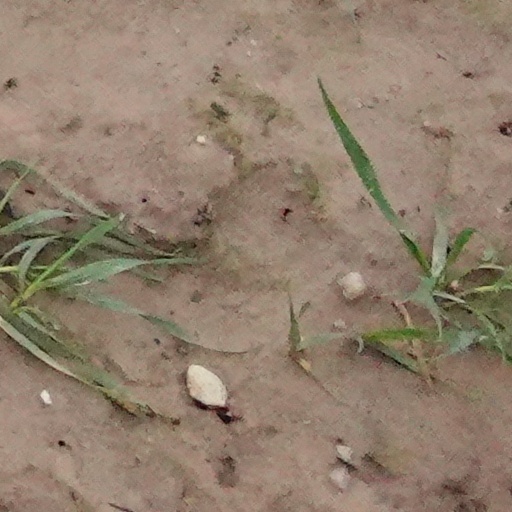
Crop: wheat